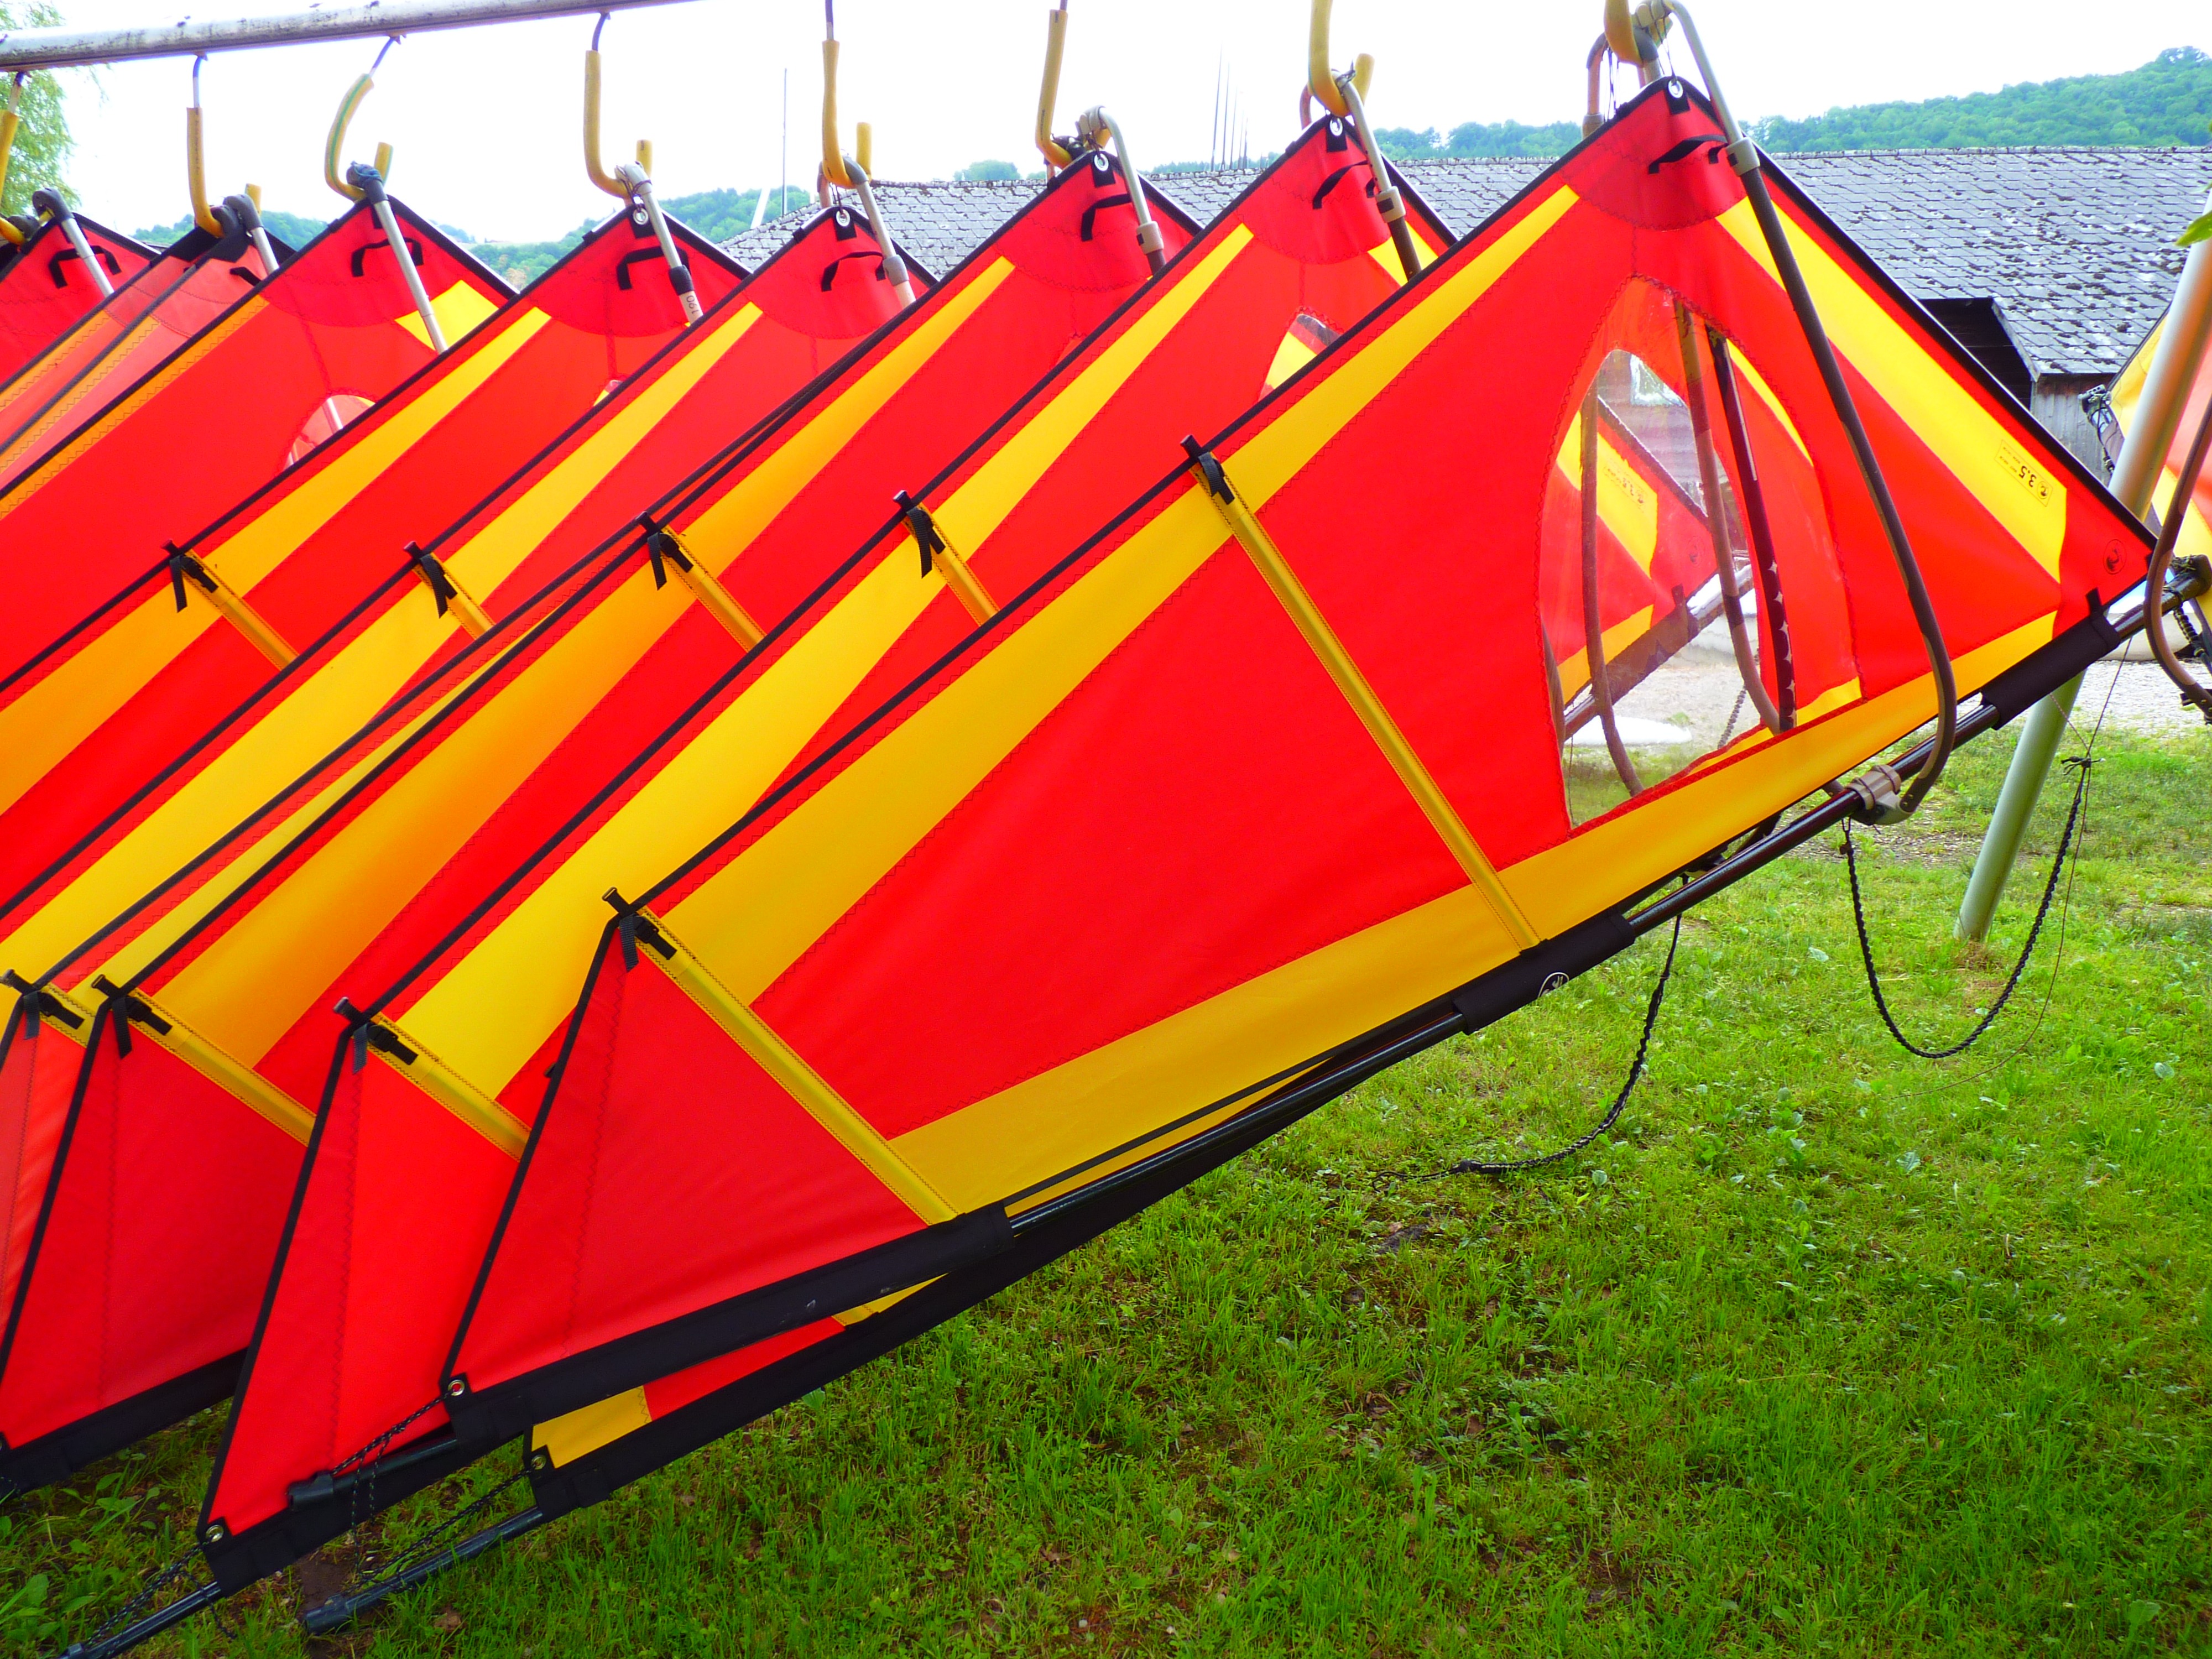
boat, play, red, vehicle, colorful, yellow, toy, tent, sail, wind surfing, watercraft rowing, outdoor play equipment